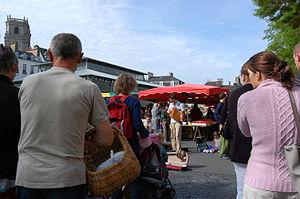
Musiciens au marché des Lices
Le marché des Lices est un marché d'agriculteurs producteurs, d'artisans transformateurs alimentaires et fleuristes, ayant lieu tous les samedis matin à Rennes depuis 1622 pour les premières traces, et 1965 dans sa forme moderne. Institution rennaise, il s'agit du troisième marché de France avec 290 producteurs et artisans ou commerçants non-producteurs, avec une fréquentation hébdomadaire estimée à 10 000 visiteurs en 2009.